Art criticism

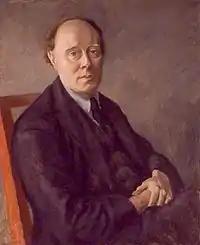

Another dominating figure in 19th-century art criticism, was the French poet Charles Baudelaire, whose first published work was his art review "Salon of 1845", which attracted immediate attention for its boldness. Many of his critical opinions were novel in their time, including his championing of Eugène Delacroix. When Édouard Manet's famous "Olympia" (1865), a portrait of a nude courtesan, provoked a scandal for its blatant realism, Baudelaire worked privately to support his friend. He claimed that "criticism should be partial, impassioned, political— that is to say, formed from an exclusive point of view, but also from a point of view that opens up the greatest number of horizons". He tried to move the debate from the old binary positions of previous decades, declaring that "the true painter, will be he who can wring from contemporary life its epic aspect and make us see and understand, with colour or in drawing, how great and poetic we are in our cravats and our polished boots".